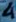
Number: 4